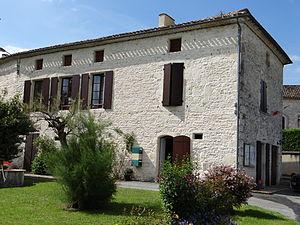
Bournel - Mairie
Bournel est une commune du Sud-Ouest de la France, située dans le département de Lot-et-Garonne.